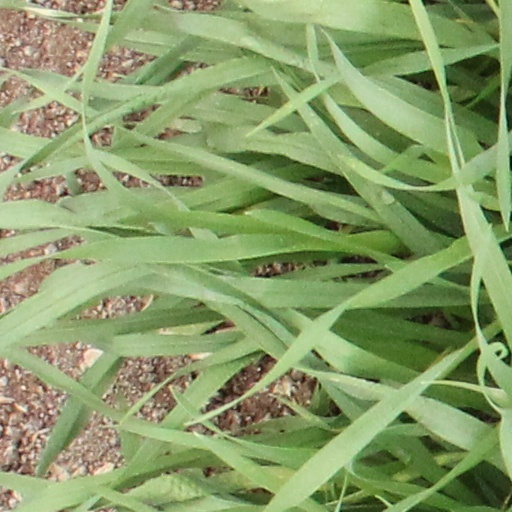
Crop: wheat